North Central College

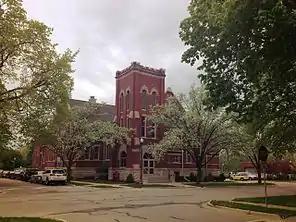
Meiley Swallow Hall

In addition to Wentz Concert Hall, the Fine Arts Center also features the Madden Theatre, which is a 150-seat “black box” experimental theatre that can double as a dance studio and a facility to provide music rehearsal space, practice rooms and offices. The center also houses a spacious lobby, a kitchen facility and the Schoenherr Art Gallery (all supportive of major civic gatherings).